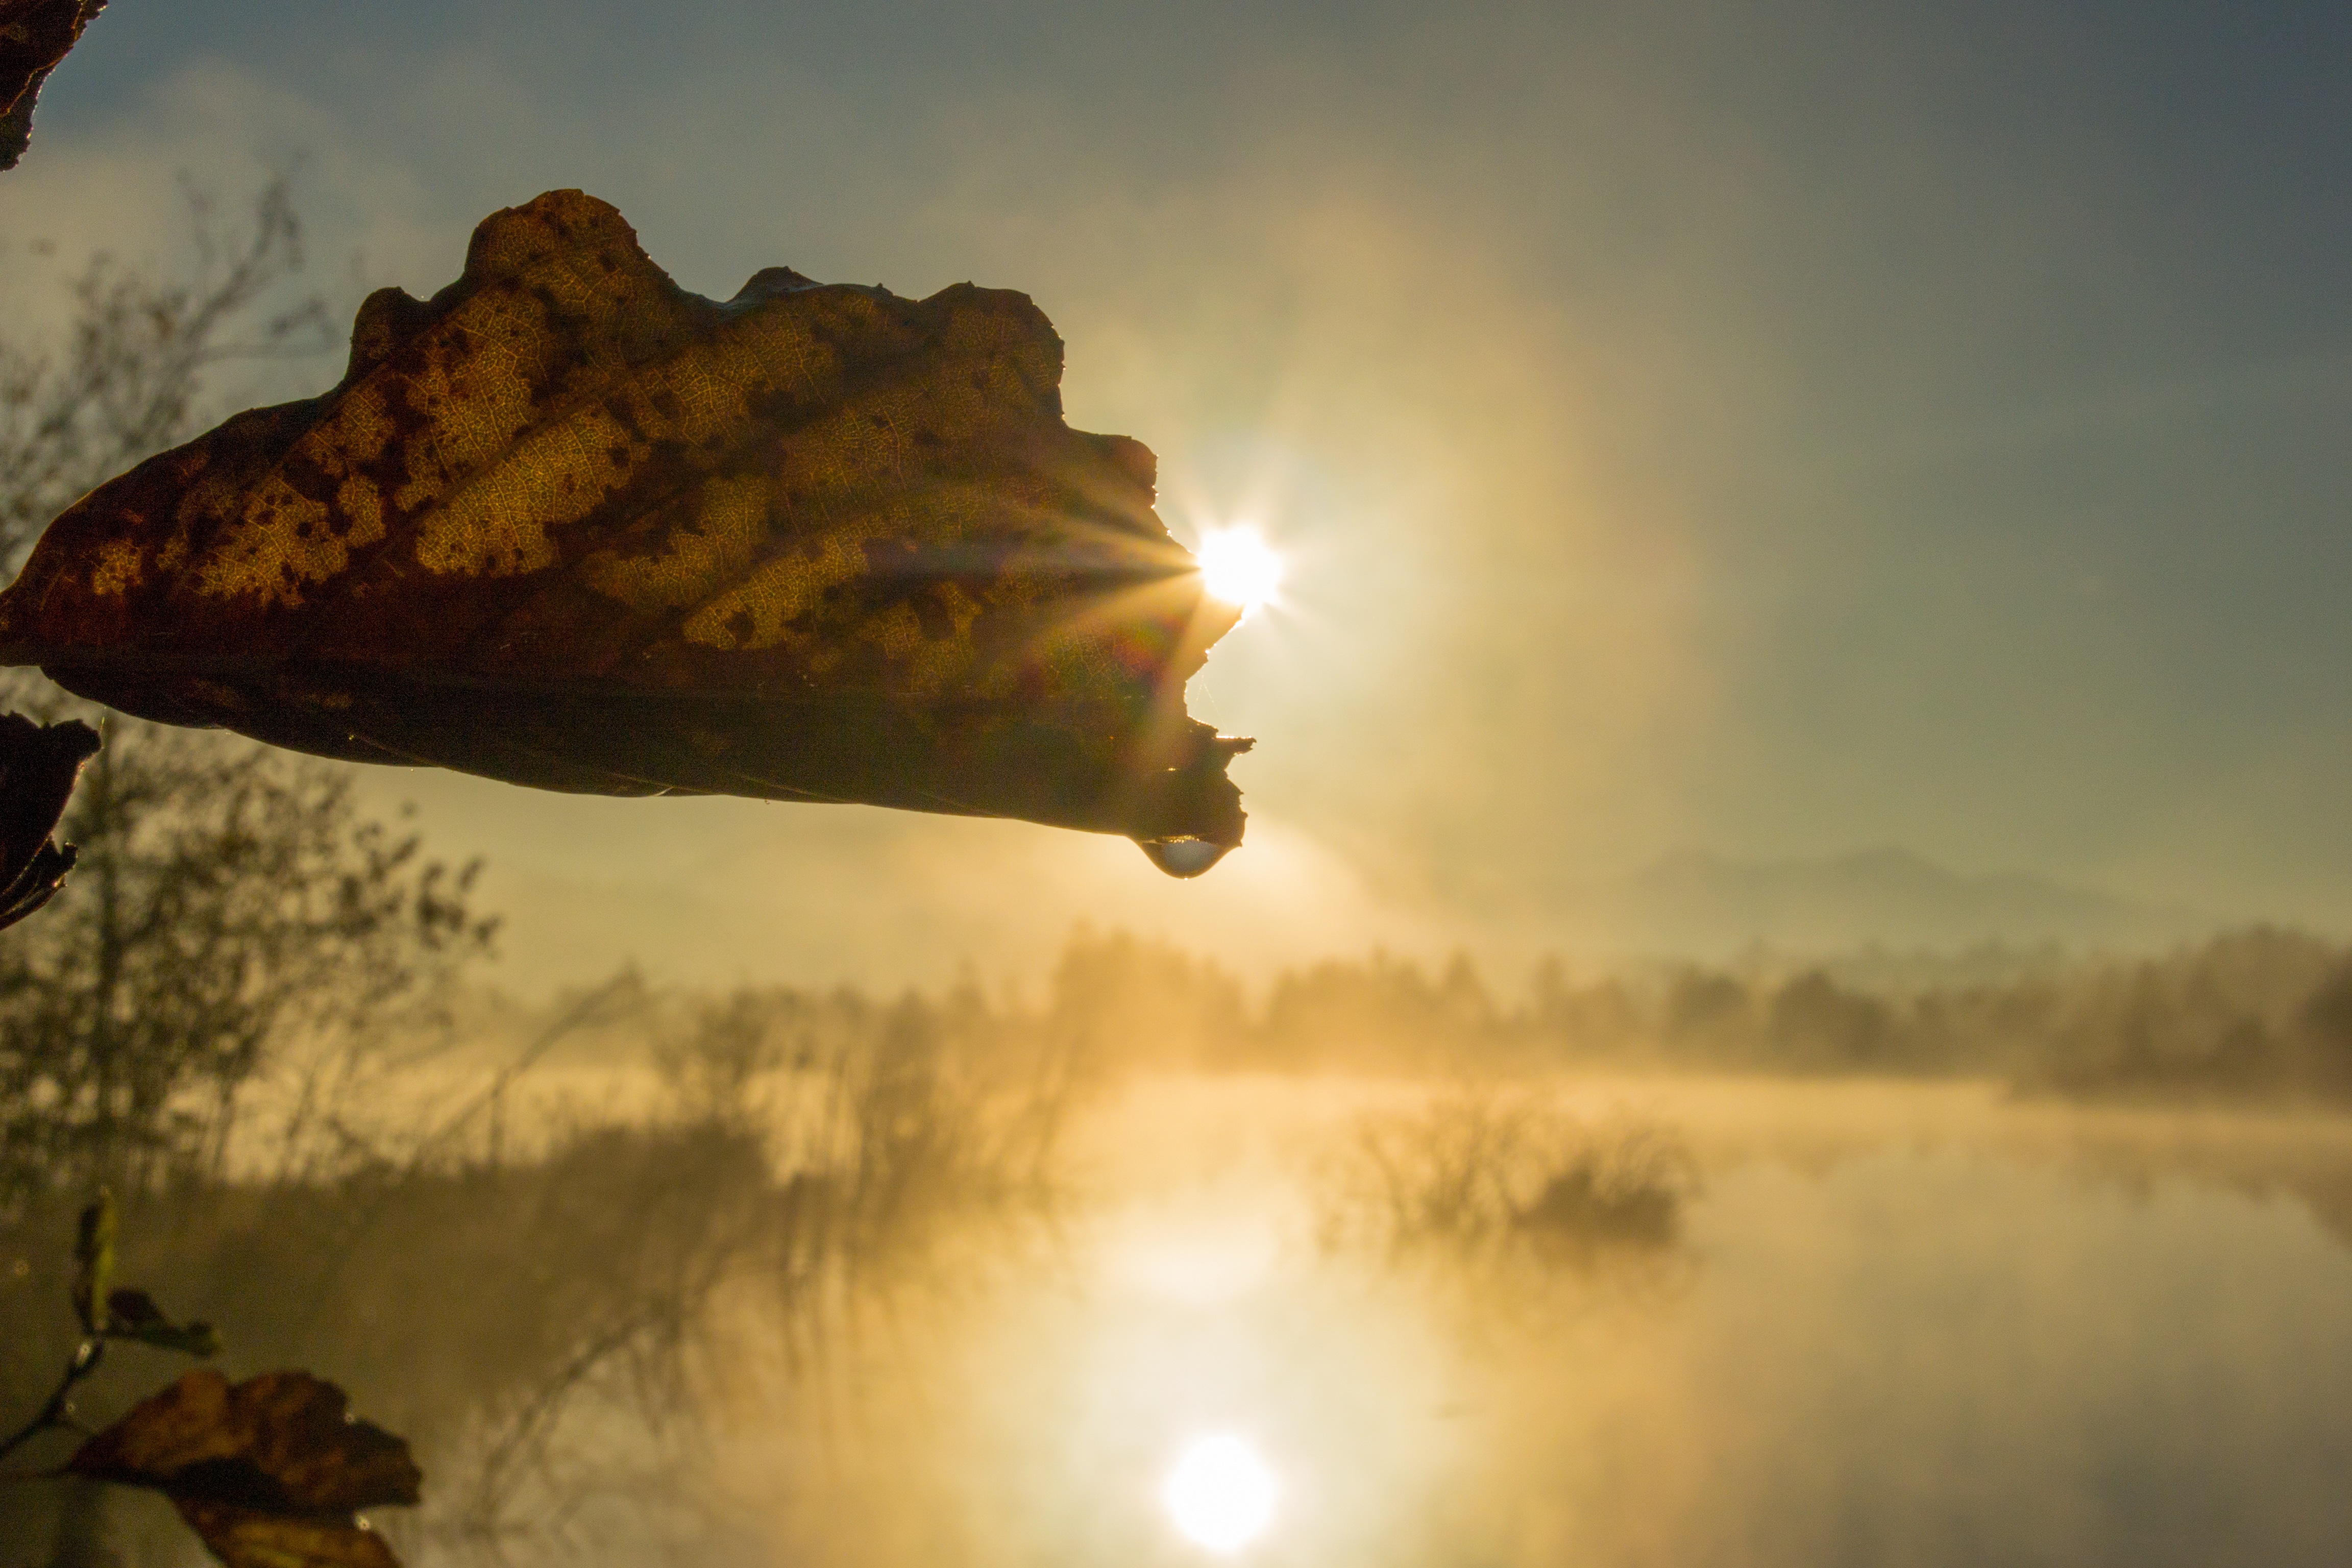
landscape, nature, marsh, wetlands, swamp, cloud, fog, sunrise, sunset, sunlight, morning, dawn, reflection, vehicle, moor, wetland, moorland, nature reserve, atmospheric phenomenon, atmosphere of earth